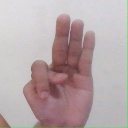
अक्षर: भ